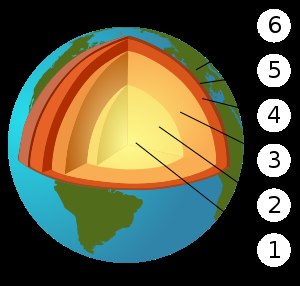
Jorden / Sammensætning og struktur / Indre struktur
Tværsnit af Jordens opbygning: